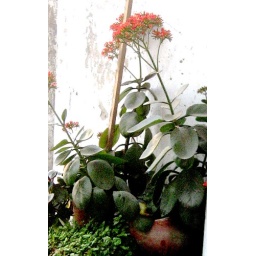
flowers in a pot